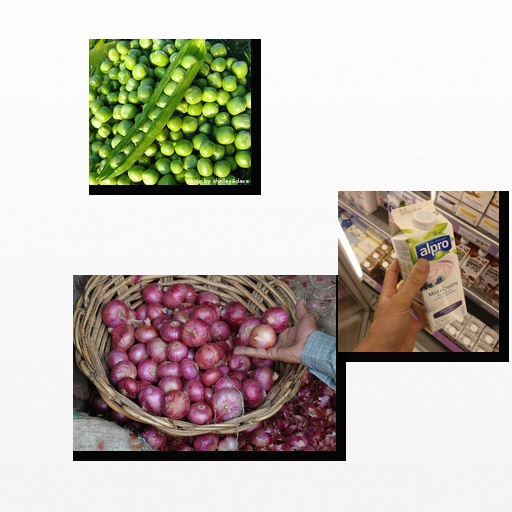
Food items: onion, peas, blueberry_soy_yogurt